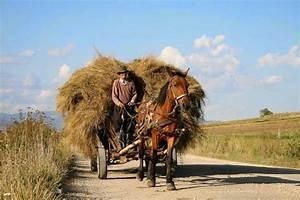
horse